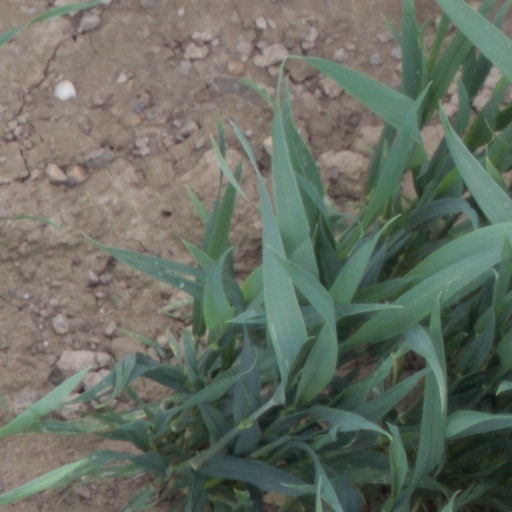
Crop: wheat